1883 Providence Grays season

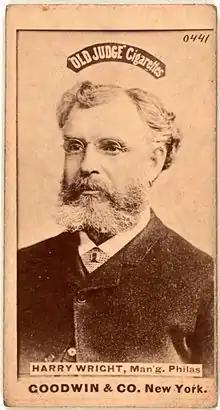
Manager Harry Wright

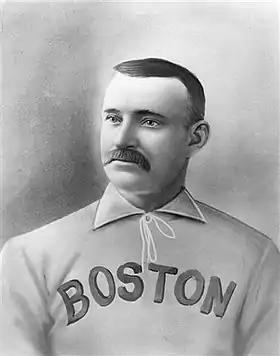
Pitcher Charles Radbourn

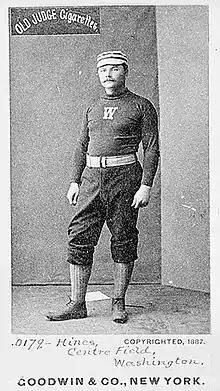
Center fielder Paul Hines

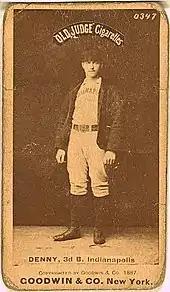
Third baseman Jerry Denny

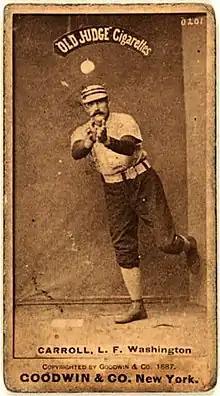
Left fielder Cliff Carroll

"Note: Pos = Position; G = Games played; AB = At bats; H = Hits; Avg. = Batting average; HR = Home runs; RBI = Runs batted in"